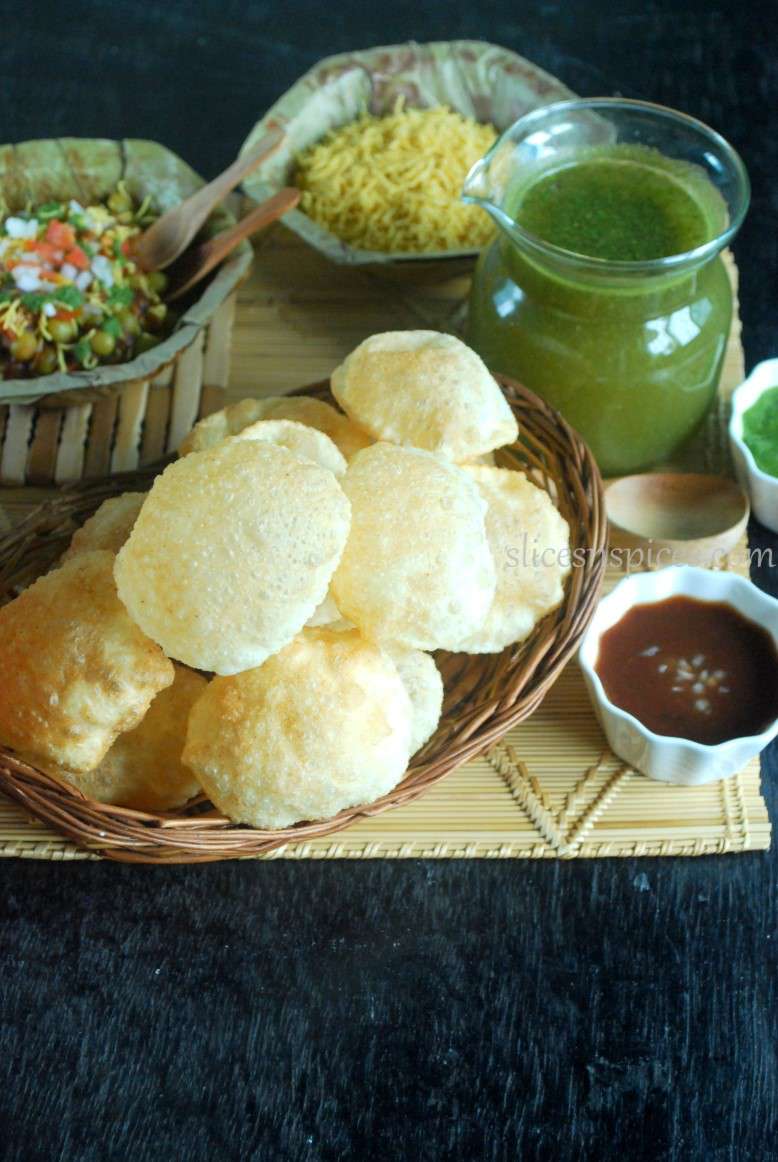
Dish: paani_puri